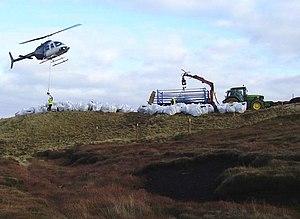
La gestion restauratoire est un mode « proactif » de gestion, mis en œuvre par un gestionnaire ou un réseau de gestionnaires sur des milieux dégradés avec l'objectif d'y restaurer la biodiversité, le bon état écologique, un paysage de qualité ou un état disparu.